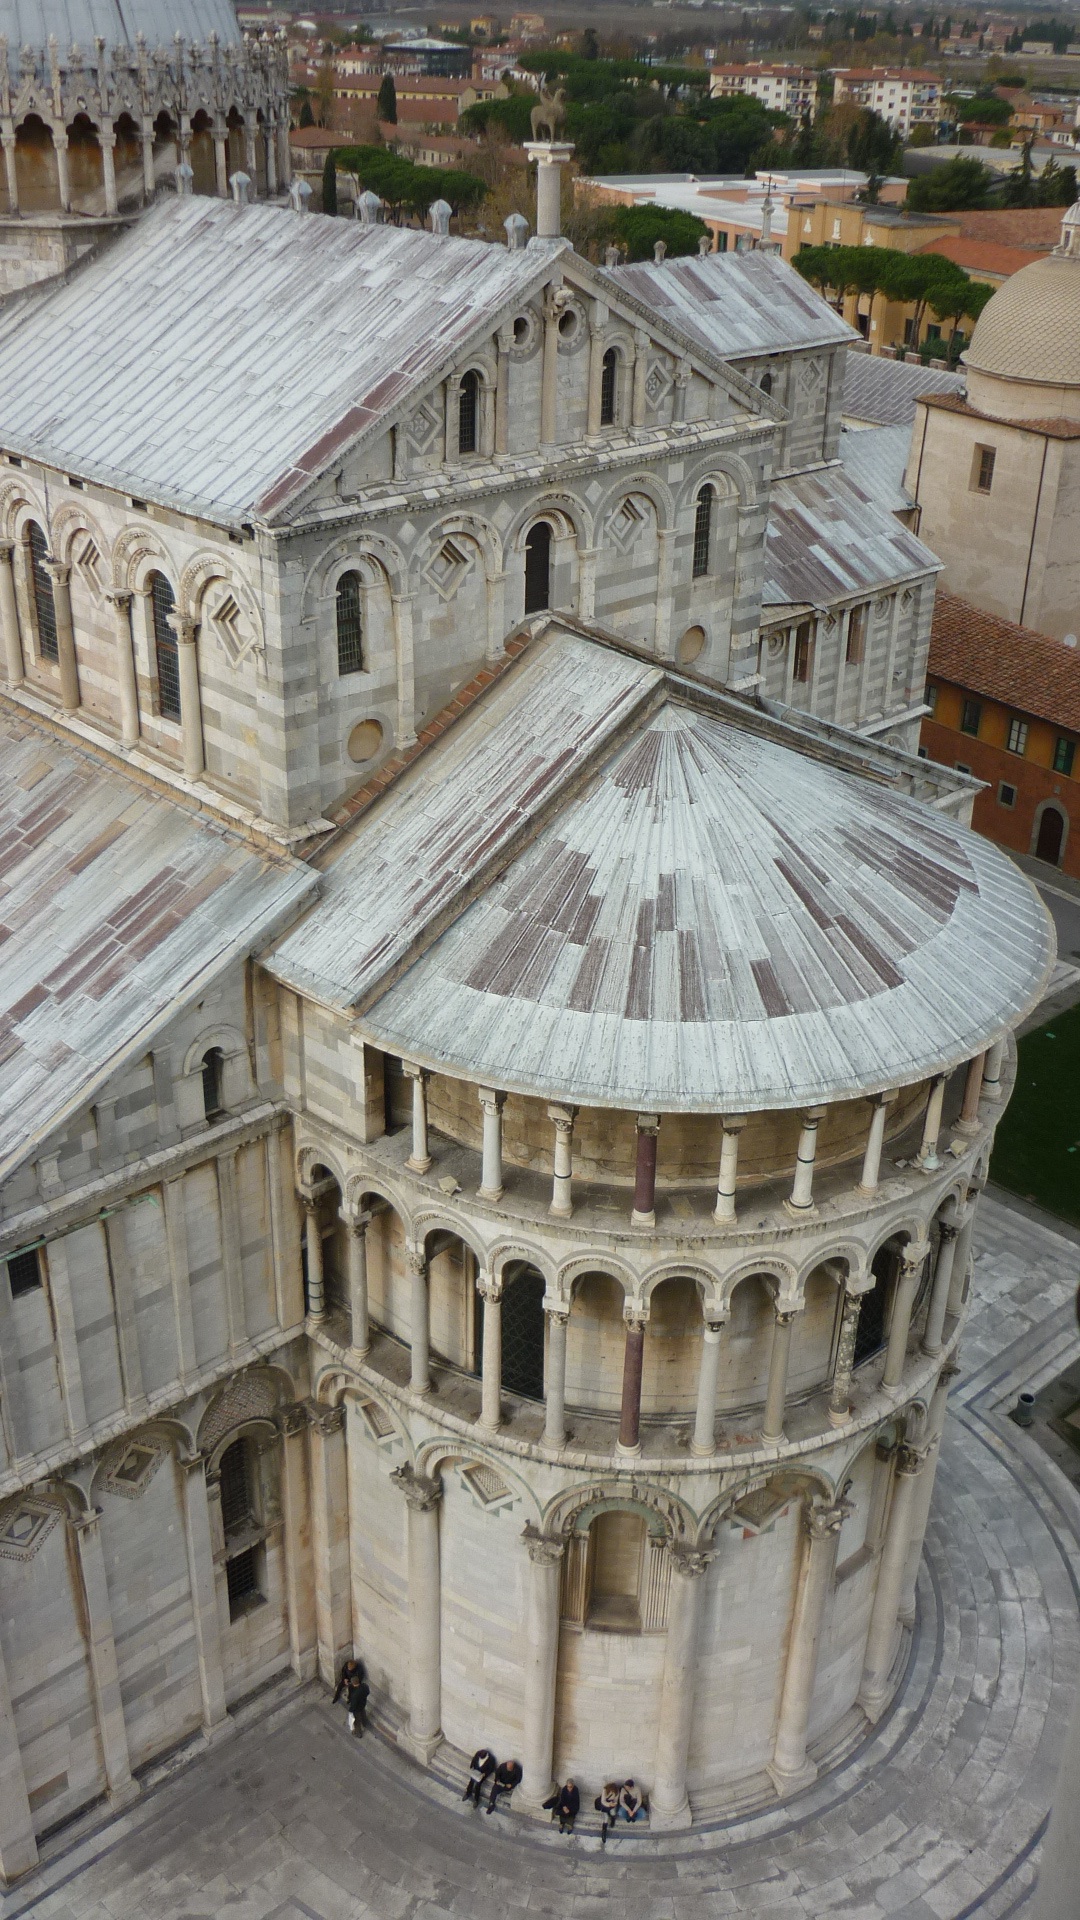
architecture, building, landmark, facade, church, place of worship, baptistery, pisa, synagogue, basilica, dome, ancient rome, coverage, ancient history, ancient roman architecture, batisterio